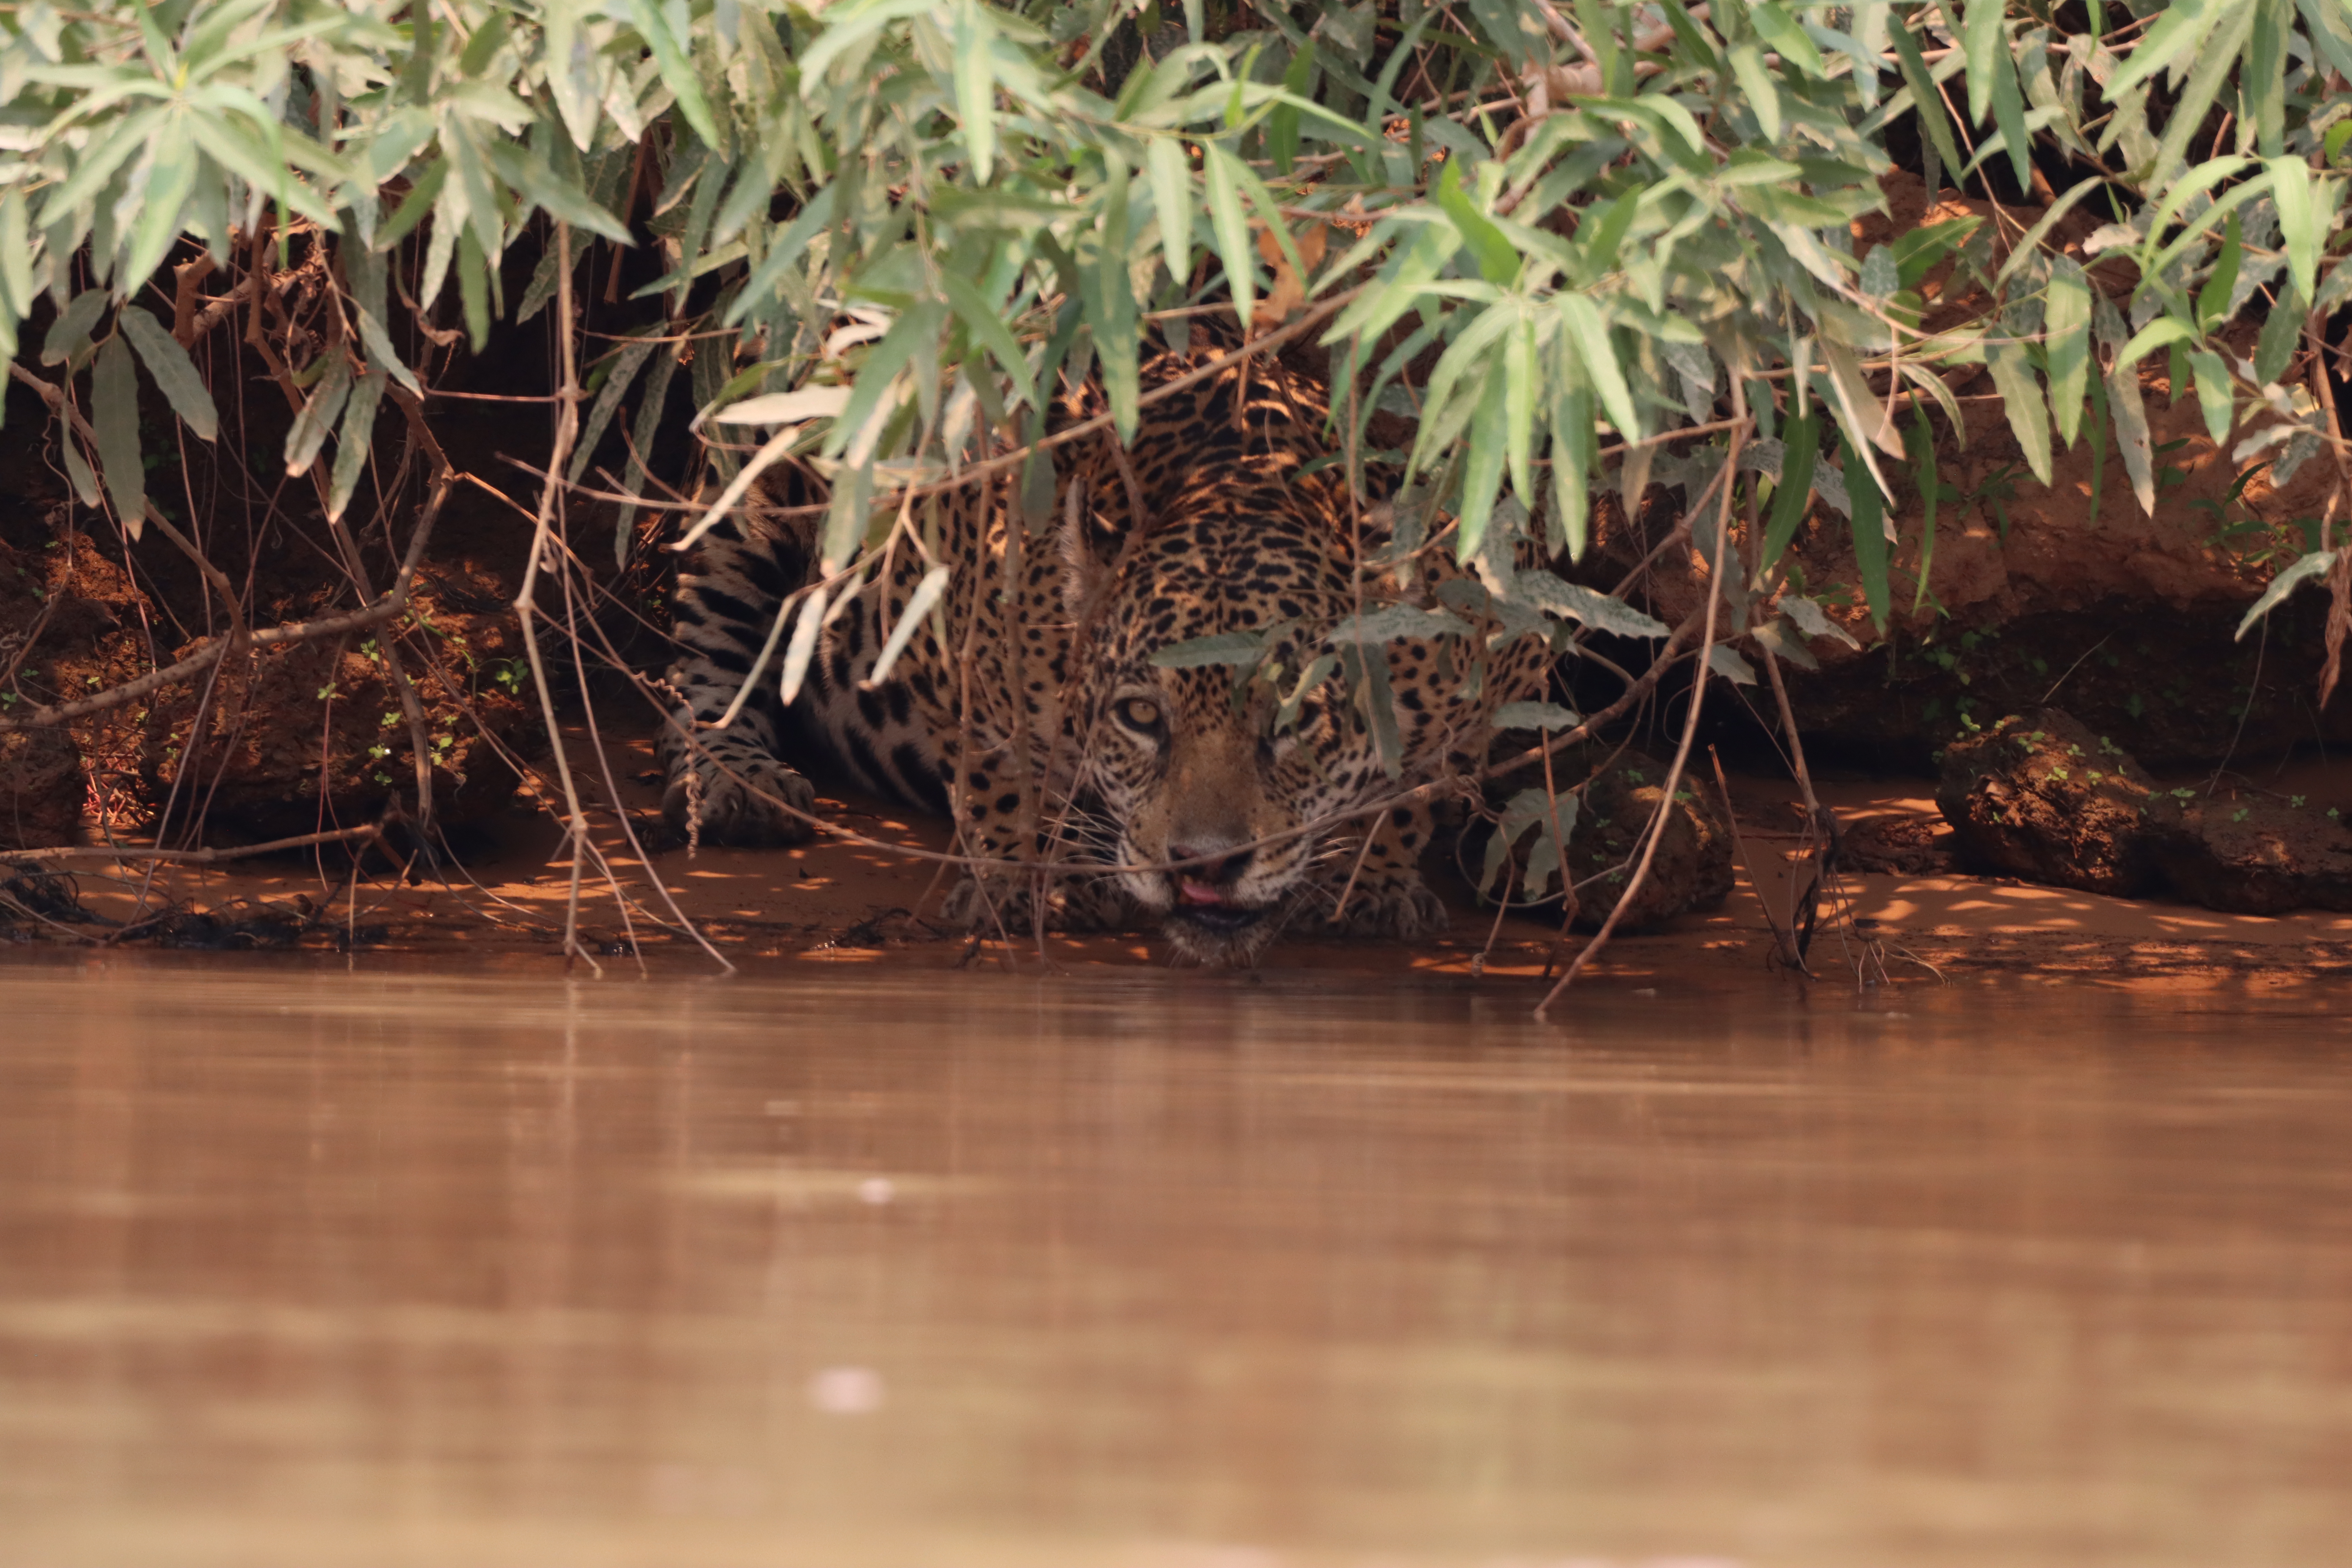
Jaguar: Overa